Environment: real
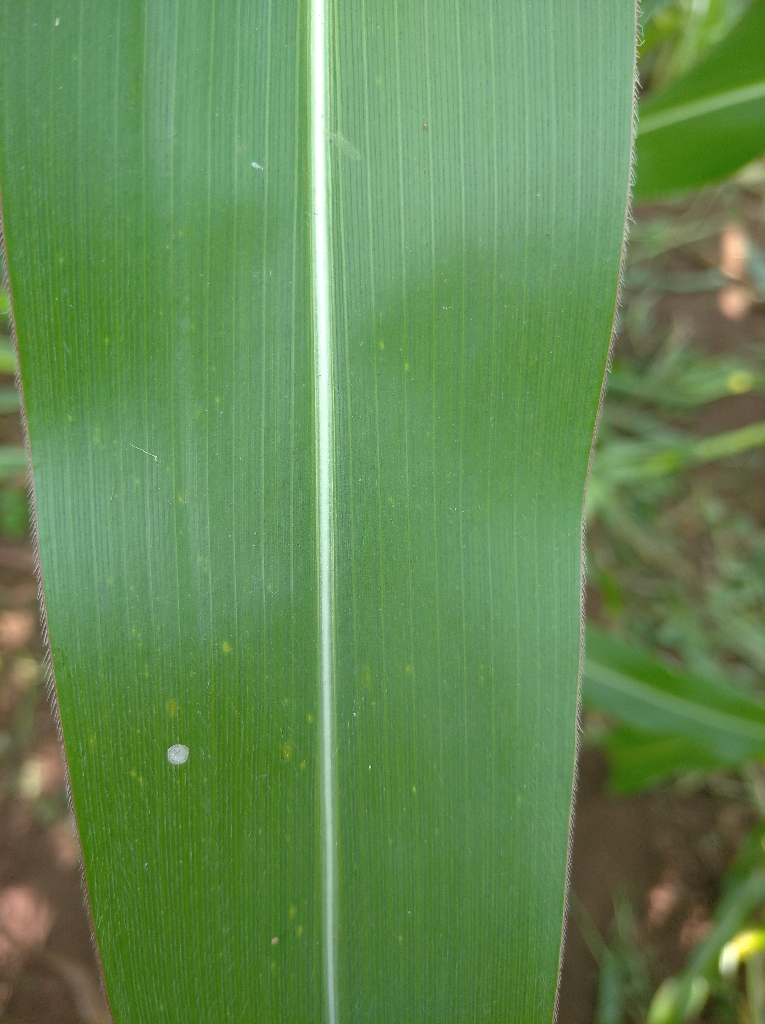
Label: healthy